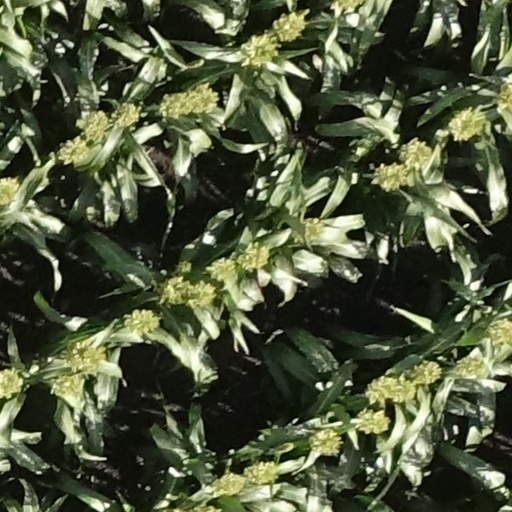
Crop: sorghum